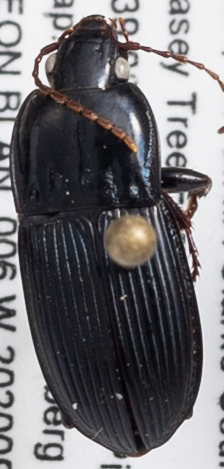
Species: Pterostichus permundus
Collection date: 2020-09-22
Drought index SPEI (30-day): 0.646
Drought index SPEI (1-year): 0.376
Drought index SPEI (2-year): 1.106